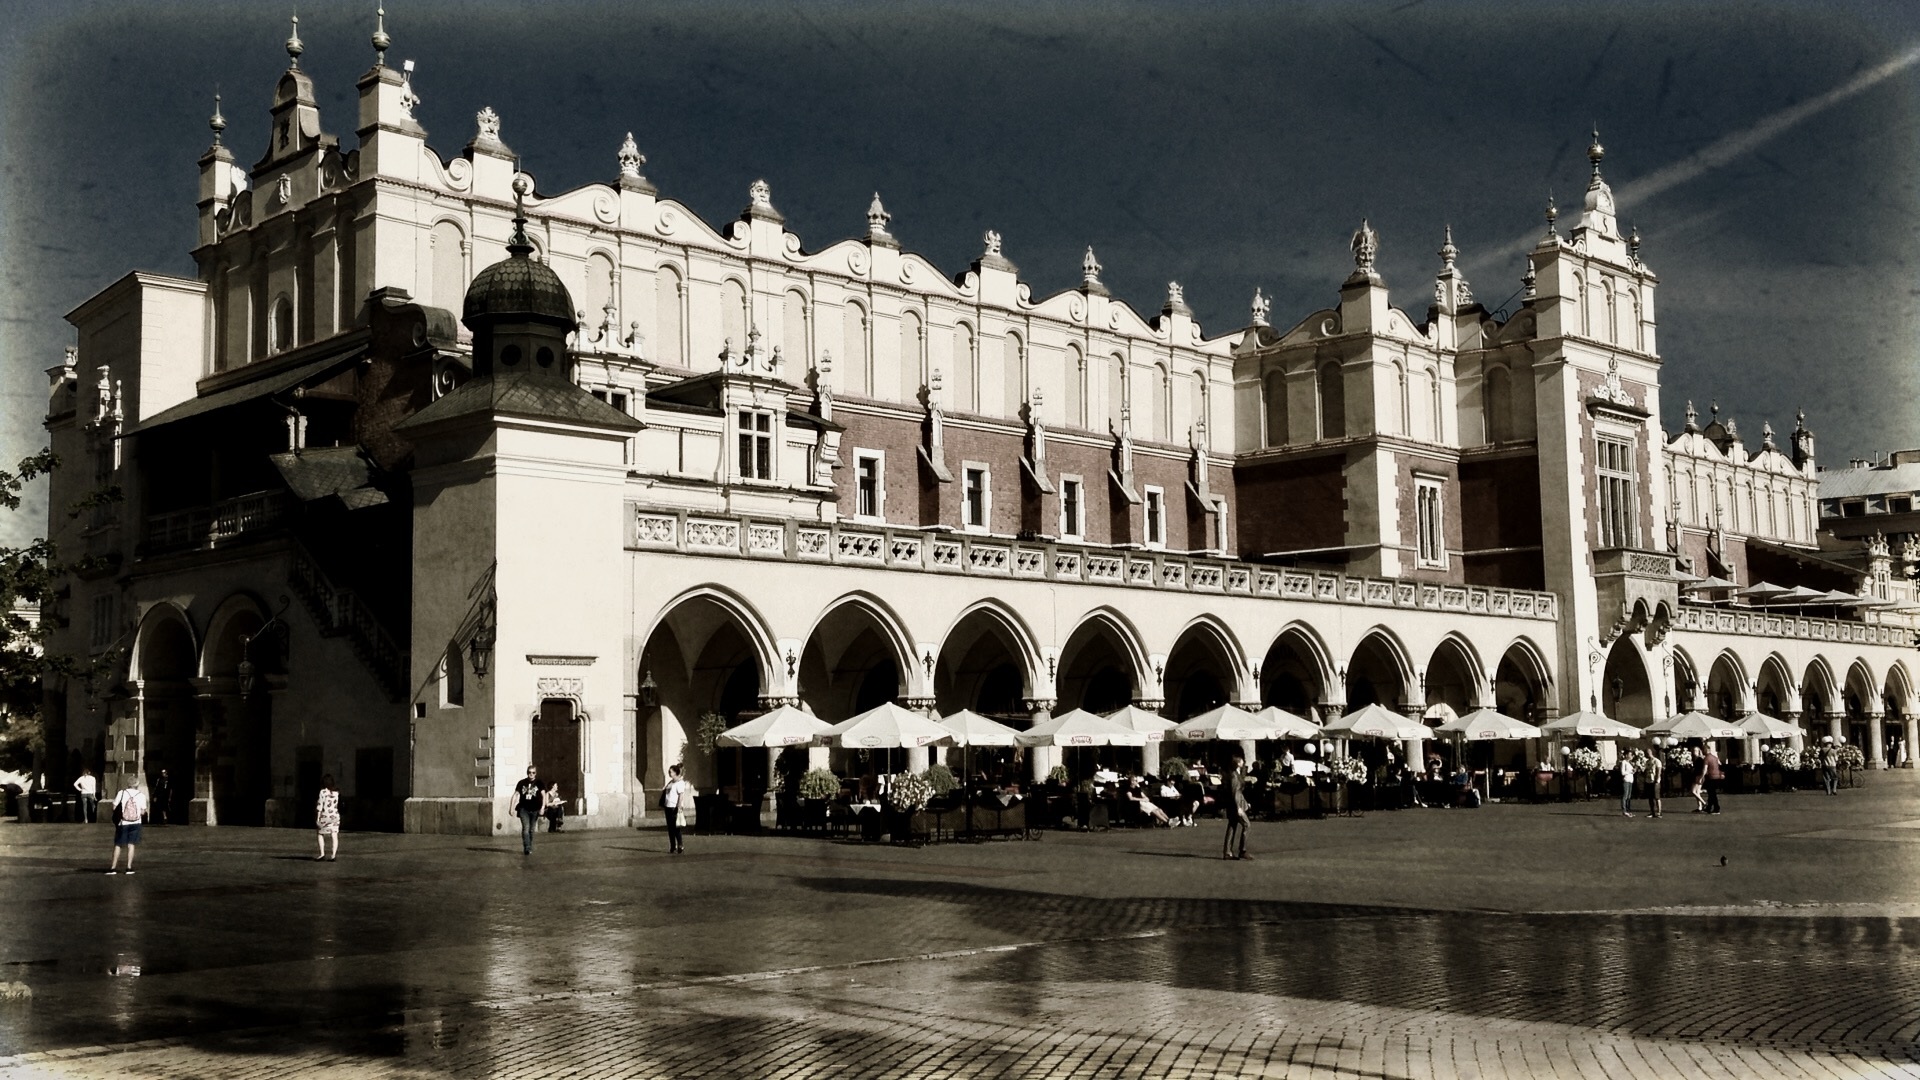
architecture, building, palace, cityscape, landmark, tourism, tour, poland, history, town square, krakow, the market, the old town, cloth hall sukiennice, ancient history